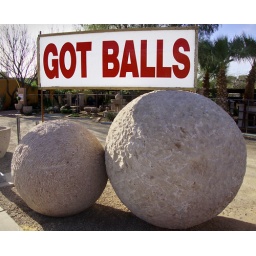
Giant stone balls with sign as seen on Fort Lowell Road, in Tucson, Arizona.